Uropygial gland

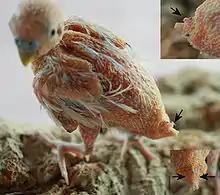
Position of the uropygial gland, indicated on a budgerigar

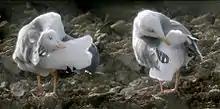
European herring gull ("Larus argentatus"): The bird on the right is uncovering its uropygial gland to distribute the gland's oil through the plumage by means of preening. The bird on the left is pushing its head towards its uropygial gland.

The uropygial gland, informally known as the preen gland or the oil gland, is a bilobed sebaceous gland possessed by the majority of birds used to distribute the gland's oil through the plumage by means of preening. It is located dorsally at the base of the tail (between the fourth caudal vertebra and the pygostyle) and is greatly variable in both shape and size. In some species, the opening of the gland has a small tuft of feathers to provide a wick for the preen oil (see below). It is a holocrine gland enclosed in a connective tissue capsule made up of glandular acini that deposit their oil secretion into a common collector tube ending in a variable number of pores (openings), most typically two. Each lobe has a central cavity that collects the secretion from tubules arranged radially around the cavity. The gland secretion is conveyed to the surface via ducts that, in most species, open at the top of a papilla (nipple-like structure).